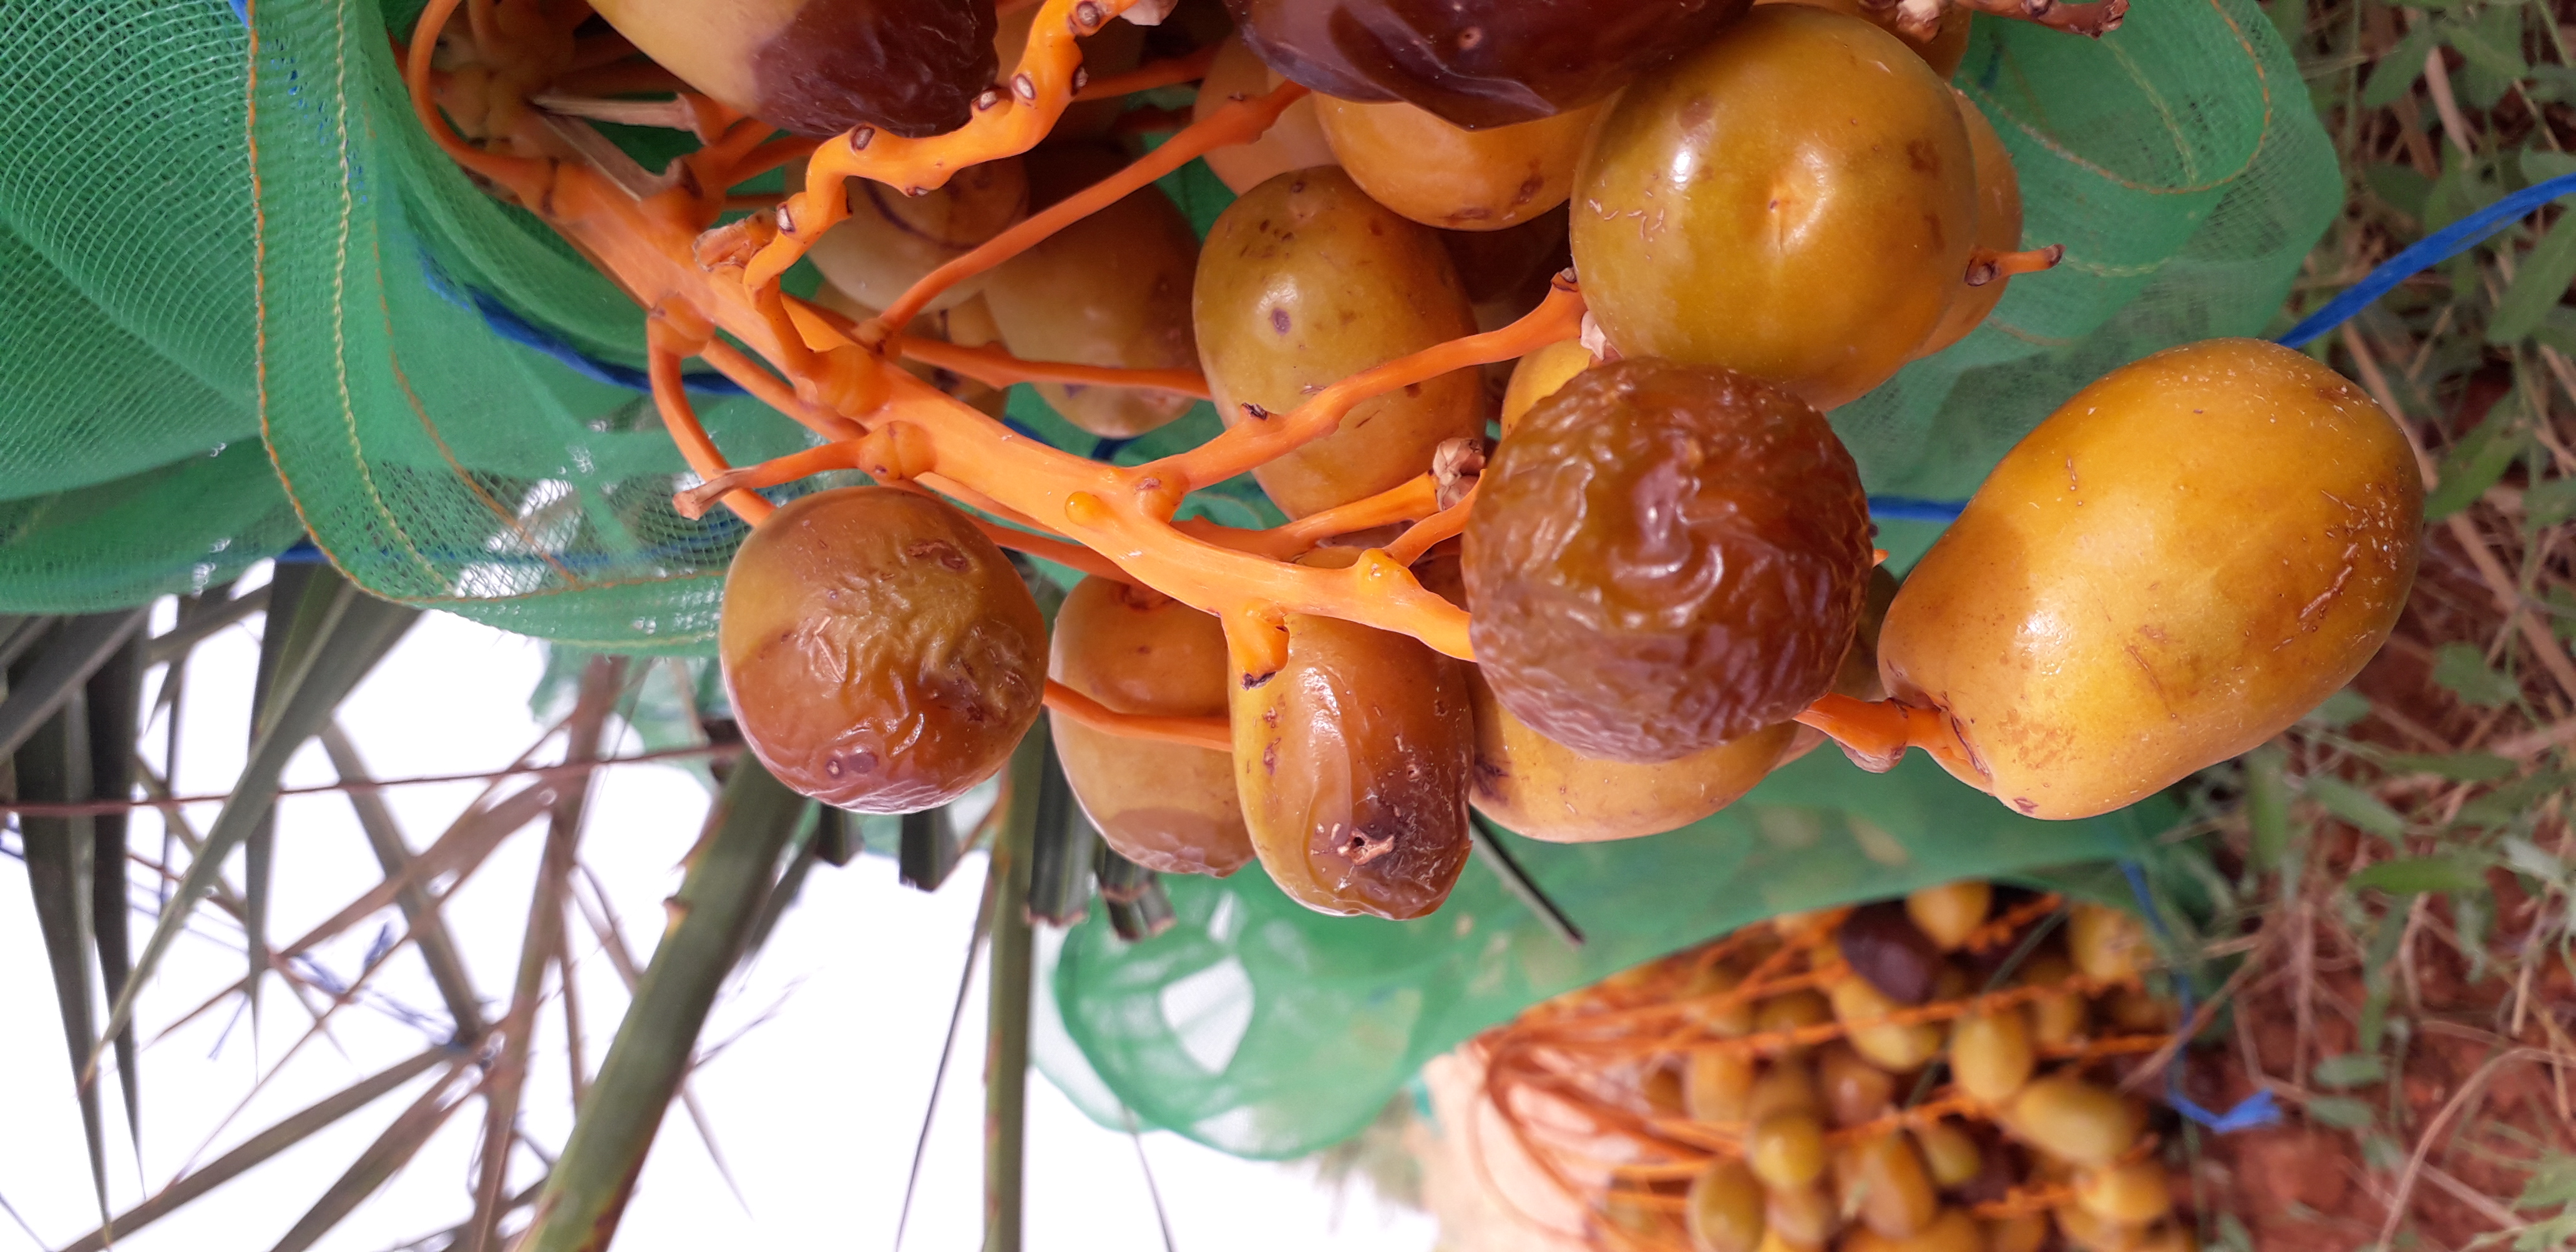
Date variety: Boufagous